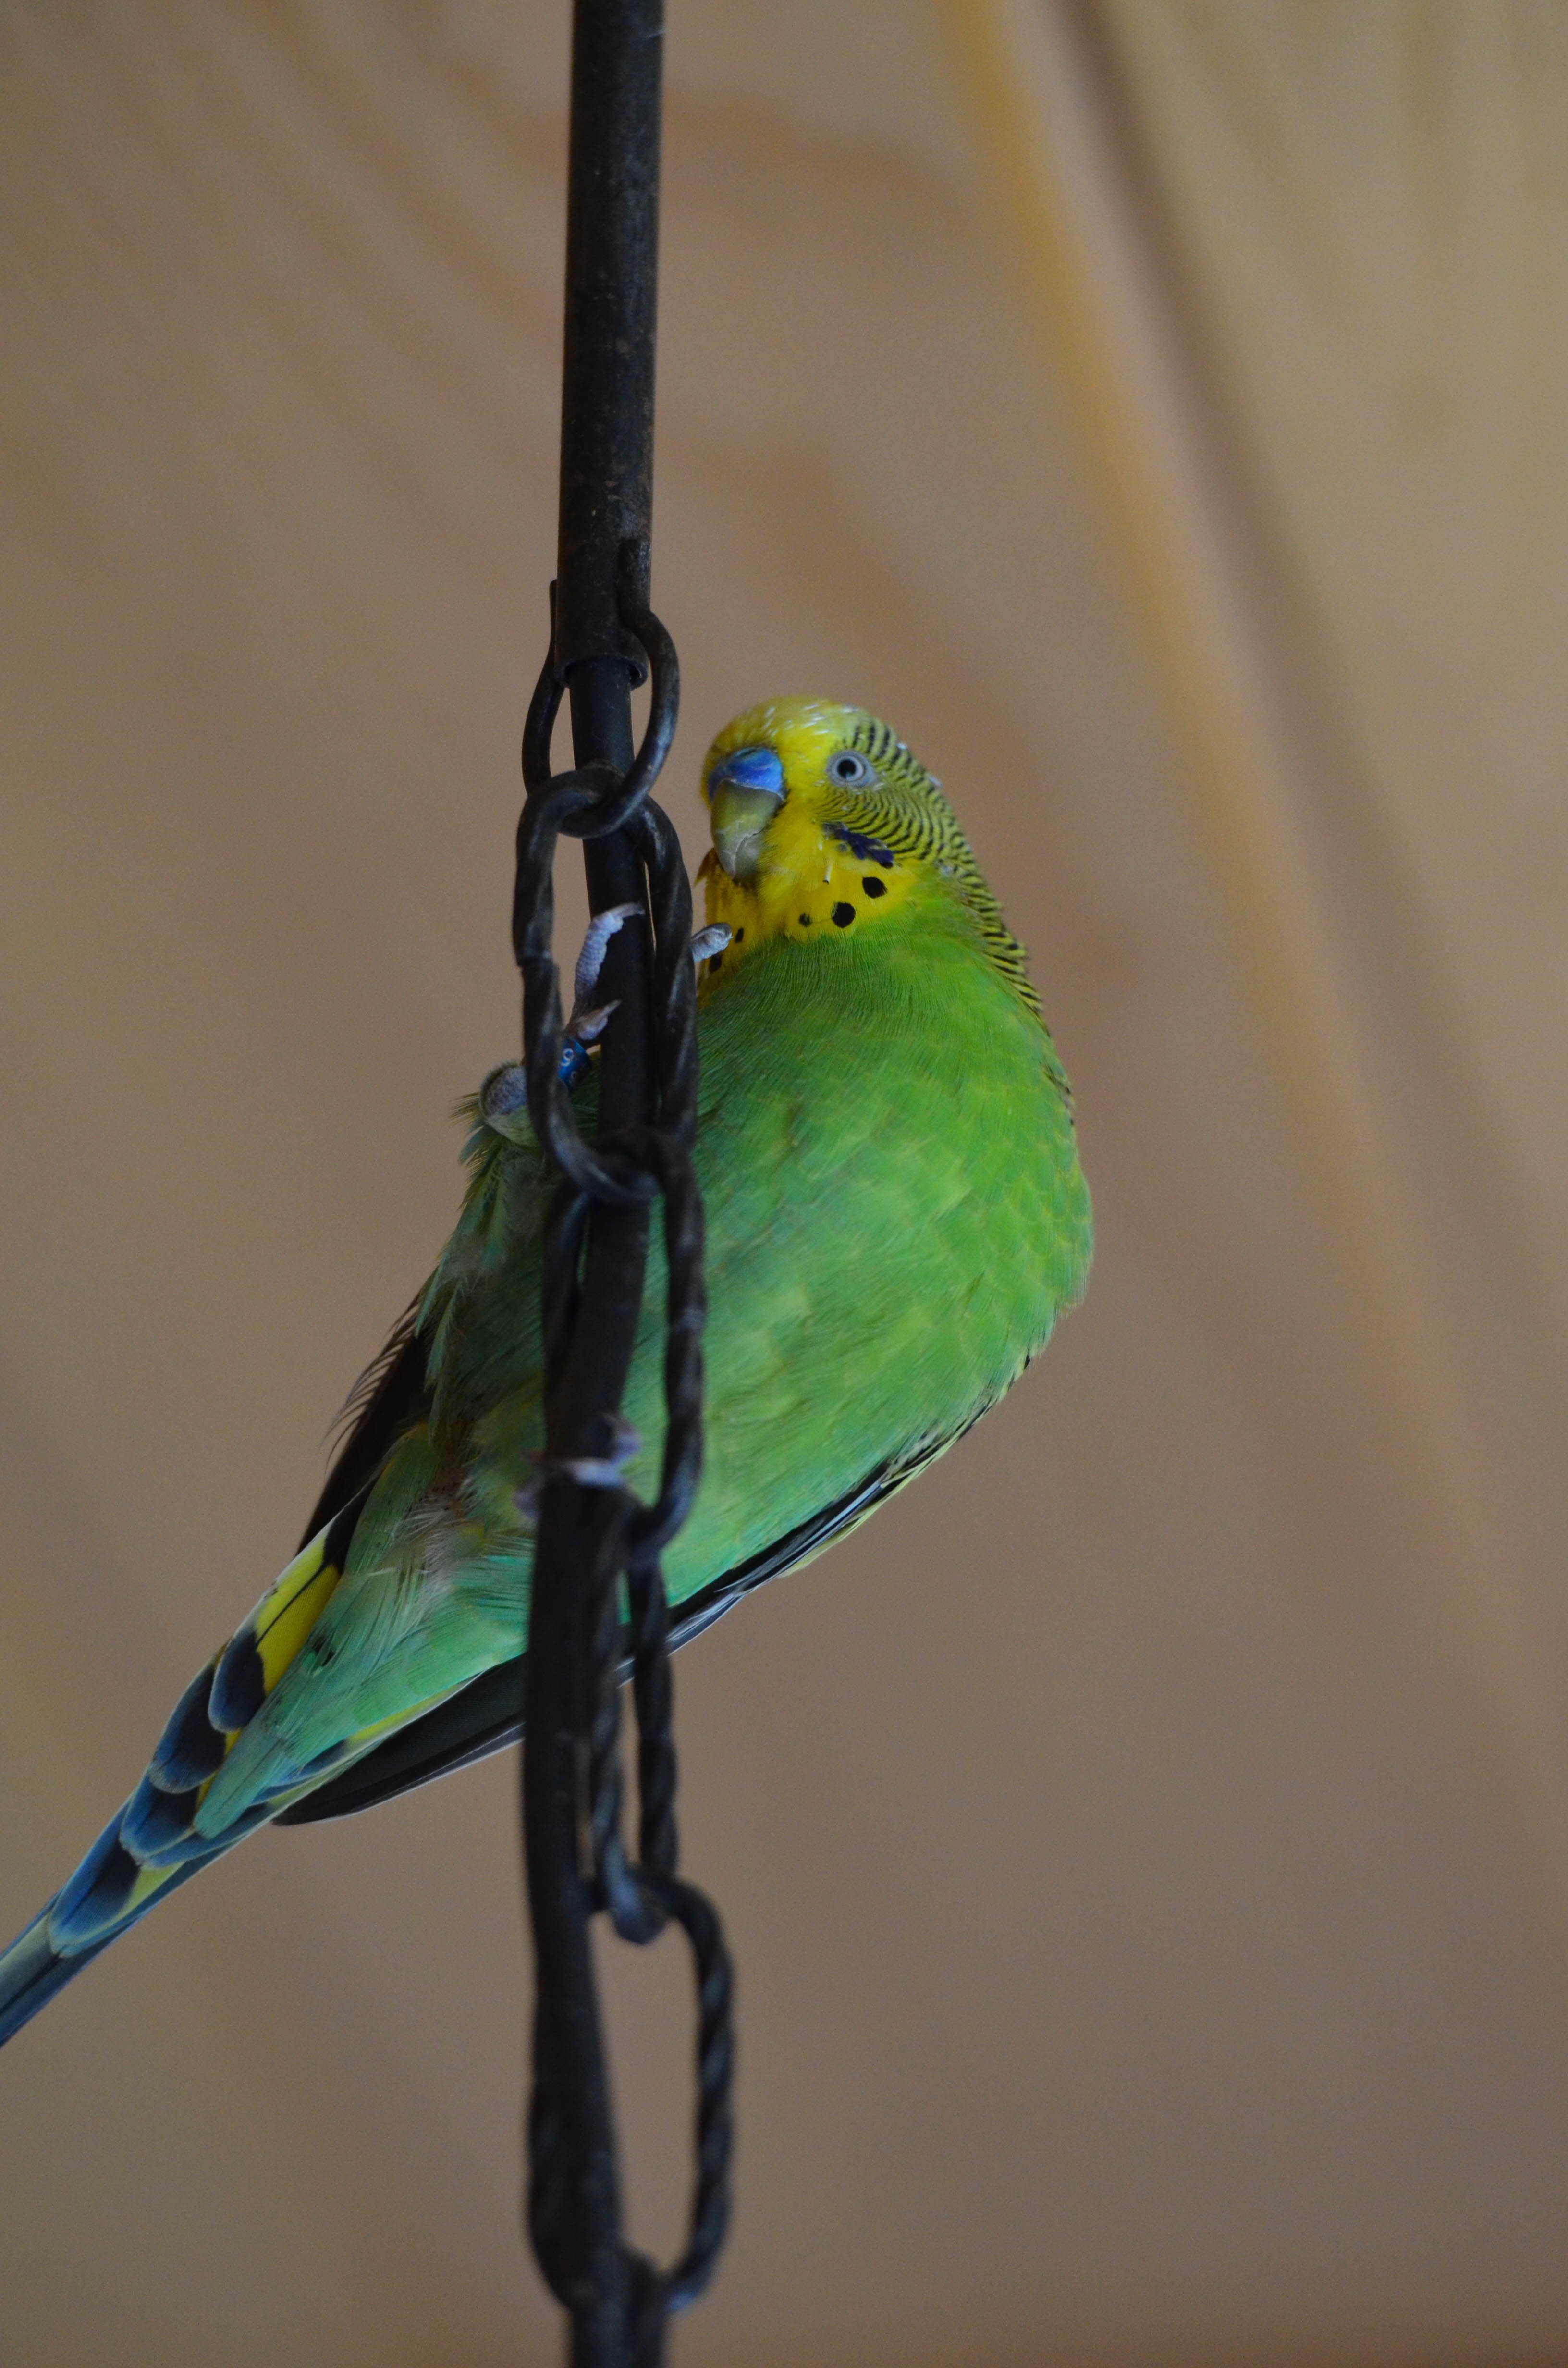
branch, bird, wing, leaf, green, beak, insect, blue, yellow, fauna, invertebrate, close up, animals, parrot, parakeet, budgie, macro photography, green bird, common pet parakeet